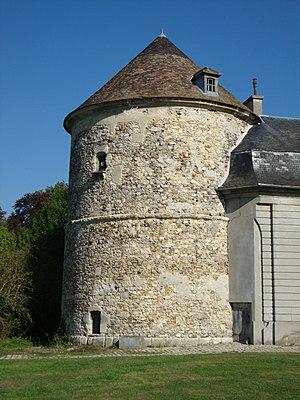
L85 - Pigeonnier dans le parc du château de Brou-sur-Chantereine This building is classé au titre des Monuments Historiques. It is indexed in the Base Mérimée, a database of architectural heritage maintained by the French Ministry of Culture,